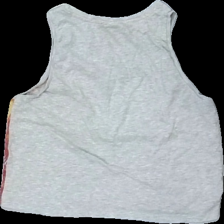
View: back
Type: Tank top
Category: Ladies
Brand: Only
Colors: Grey, Yellow, Red, Multicolor
Material: 100% polyester
Pattern: Other
Cut: Cropped
Size: L
Season: Summer
Damage location: middle center
Damage 2 location: middle center
Price range: <50
Recommended usage: Export
Description: grått linne, kort, med palmer fram, mycket nopprig